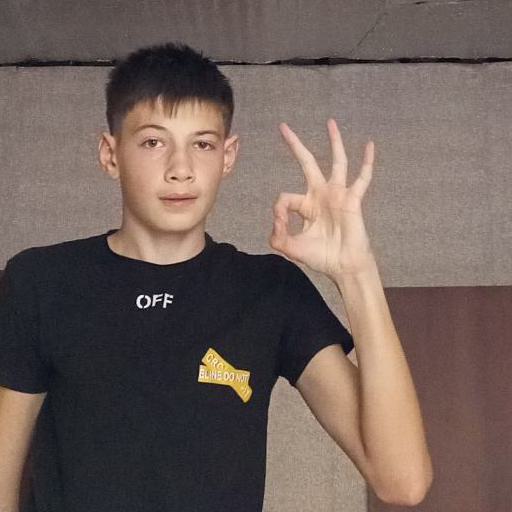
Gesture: ok